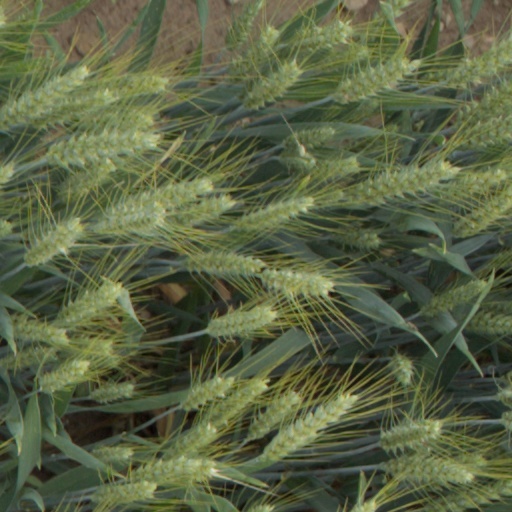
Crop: wheat